History of Asian art

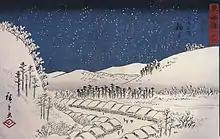
Hiroshige, "Snow falling on a town", c. 1833, ukiyo-e print

A visual aspect of Tantric Buddhism is the common representation of wrathful deities, often depicted with angry faces, circles of flame, or with the skulls of the dead. These images represent the "Protectors" (Skt. dharmapala) and their fearsome bearing belies their true compassionate nature. Actually, their wrath represents their dedication to the protection of the dharma teaching as well as to the protection of the specific tantric practices to prevent corruption or disruption of the practice. They are most importantly used as wrathful psychological aspects that can be used to conquer the negative attitudes of the practitioner.